Sin

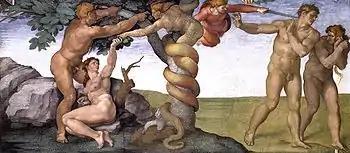
A Sistine Chapel fresco depicts the expulsion of Adam and Eve for transgressing God's command not to eat the fruit of the Tree of the knowledge of good and evil.

The doctrine of sin is central to Christianity, since its basic message is about redemption in Christ. Christian hamartiology describes sin as an act of offense against God by despising his persons and Christian biblical law, and by injuring others. In Christian views it is an evil human act, which violates the rational nature of man as well as God's nature and his eternal law. According to the classical definition of St. Augustine of Hippo sin is "a word, deed, or desire in opposition to the eternal law of God." Thus, sin requires redemption, a metaphor alluding to atonement, in which the death of Jesus is the price that is paid to release the faithful from the bondage of sin. In some forms of Christianity, it also requires reparation (see penance).